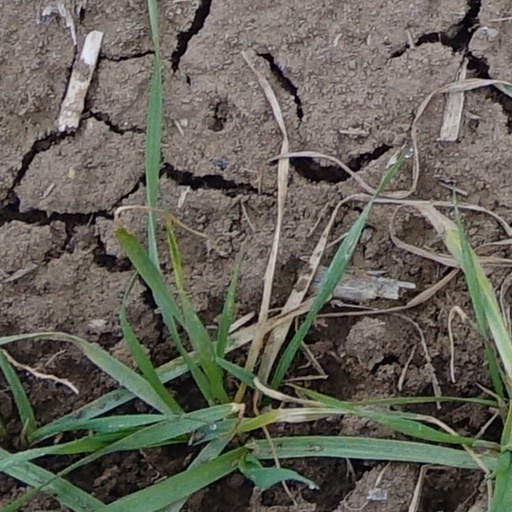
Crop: wheat